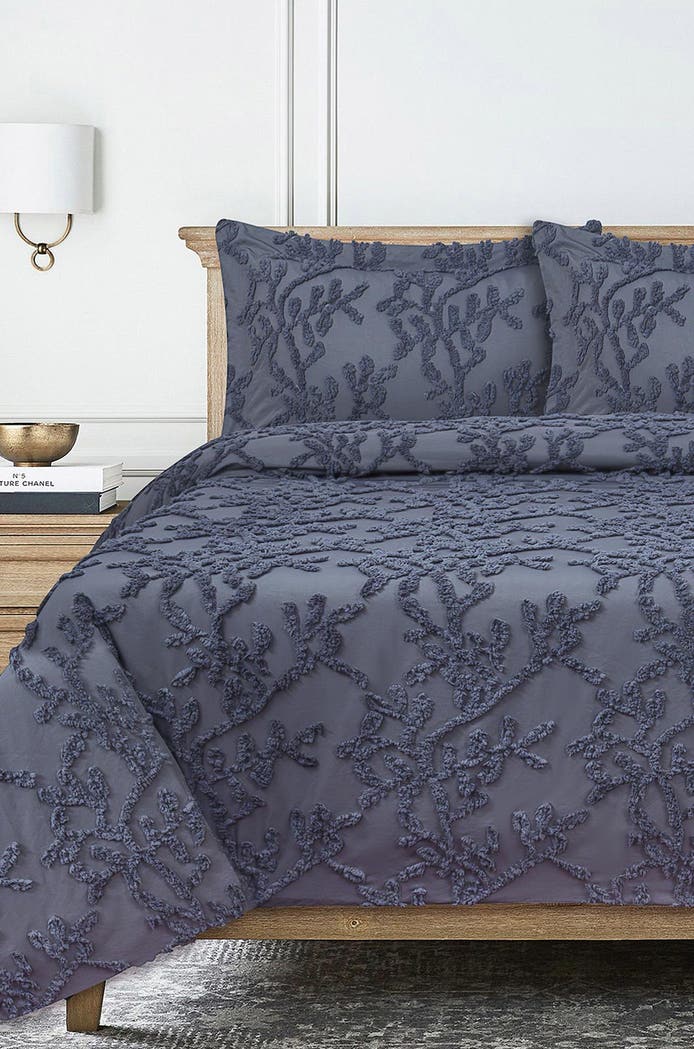
navy embroidered coral duvet